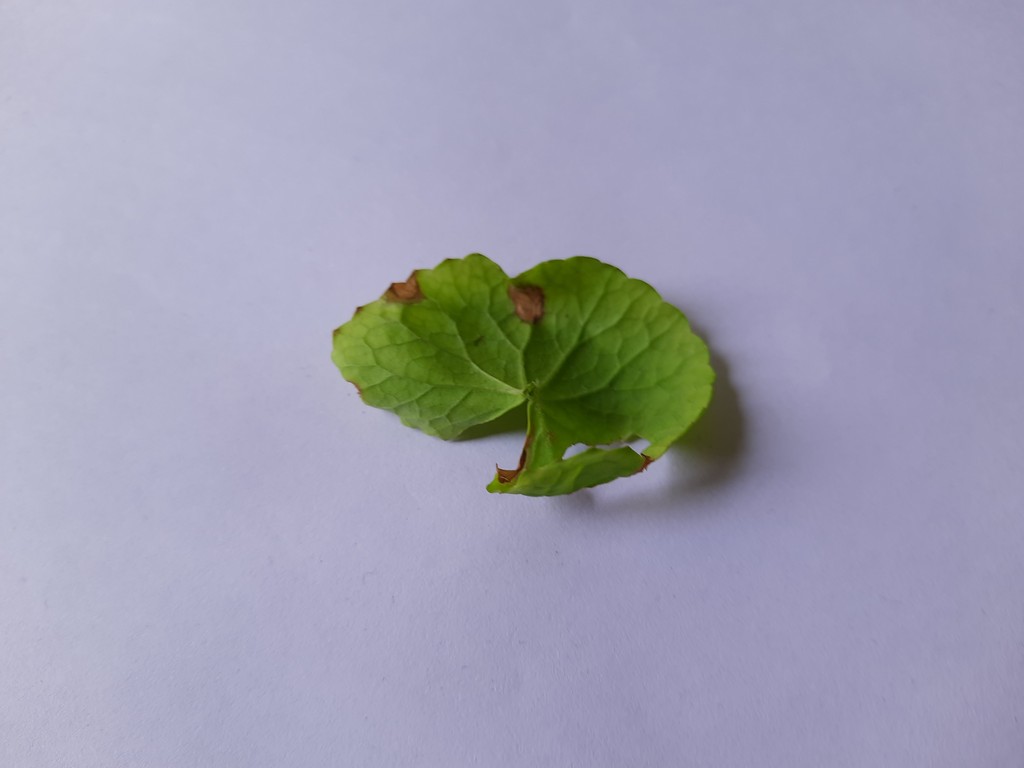
Label: Unhealthy